Alderstrøst

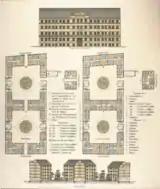
Rendering of Alderstrøst on Nørrebrogade

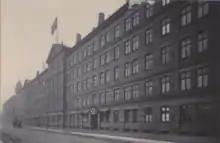
Alderstrøst on Møllegade

An 11,606 square alen (4,180 m) site on Nørrebrogade was acquired the architect Theodor Sørensen, who had recently completed St. John's Church, Nørrebro's first church, was charged with the design of the first residences. The building was completed in 1863. It was expanded with a new wing on Baggesengade and a connecting building in 1870–71. The complex was expanded again in 1870 when a new wing was built on Blågårdsgade. All the buildings are in four or five storeys and the complex originally contained 194 homes.